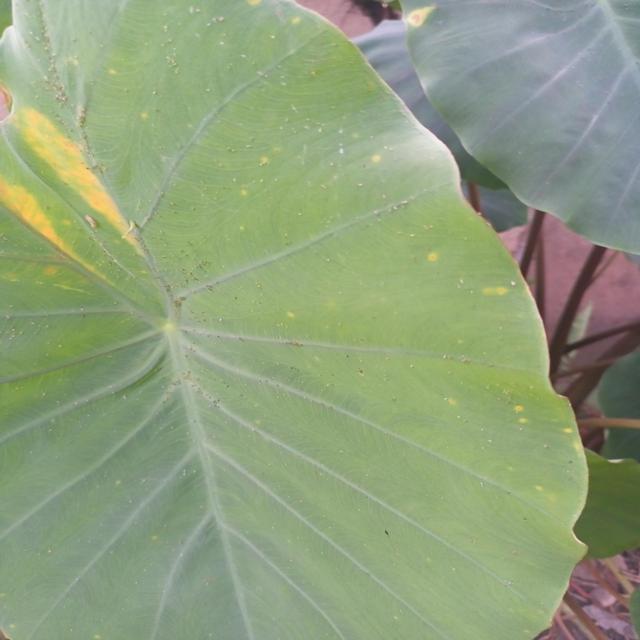
Label: Mid_Blight